White Beeches Country Club

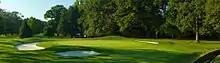
White Beeches

The White Beeches Golf and Country Club is located in Haworth, New Jersey, USA, and has 18 holes of golf. It has hosted U.S. Open sectional qualifiers, Met Open qualifiers and the State Open.